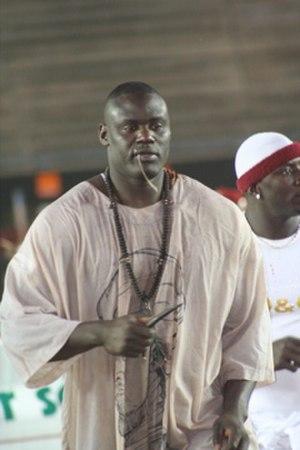
Tyson est le nom d'arène de Mouhamed Ndao, un athlète de lutte sénégalaise, tête de file de la génération « Boul Falé ». Il mesure 1 mètres 99 pour 135 kilos.